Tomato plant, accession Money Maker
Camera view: bottom (45 deg); turntable rotation: 120 degrees
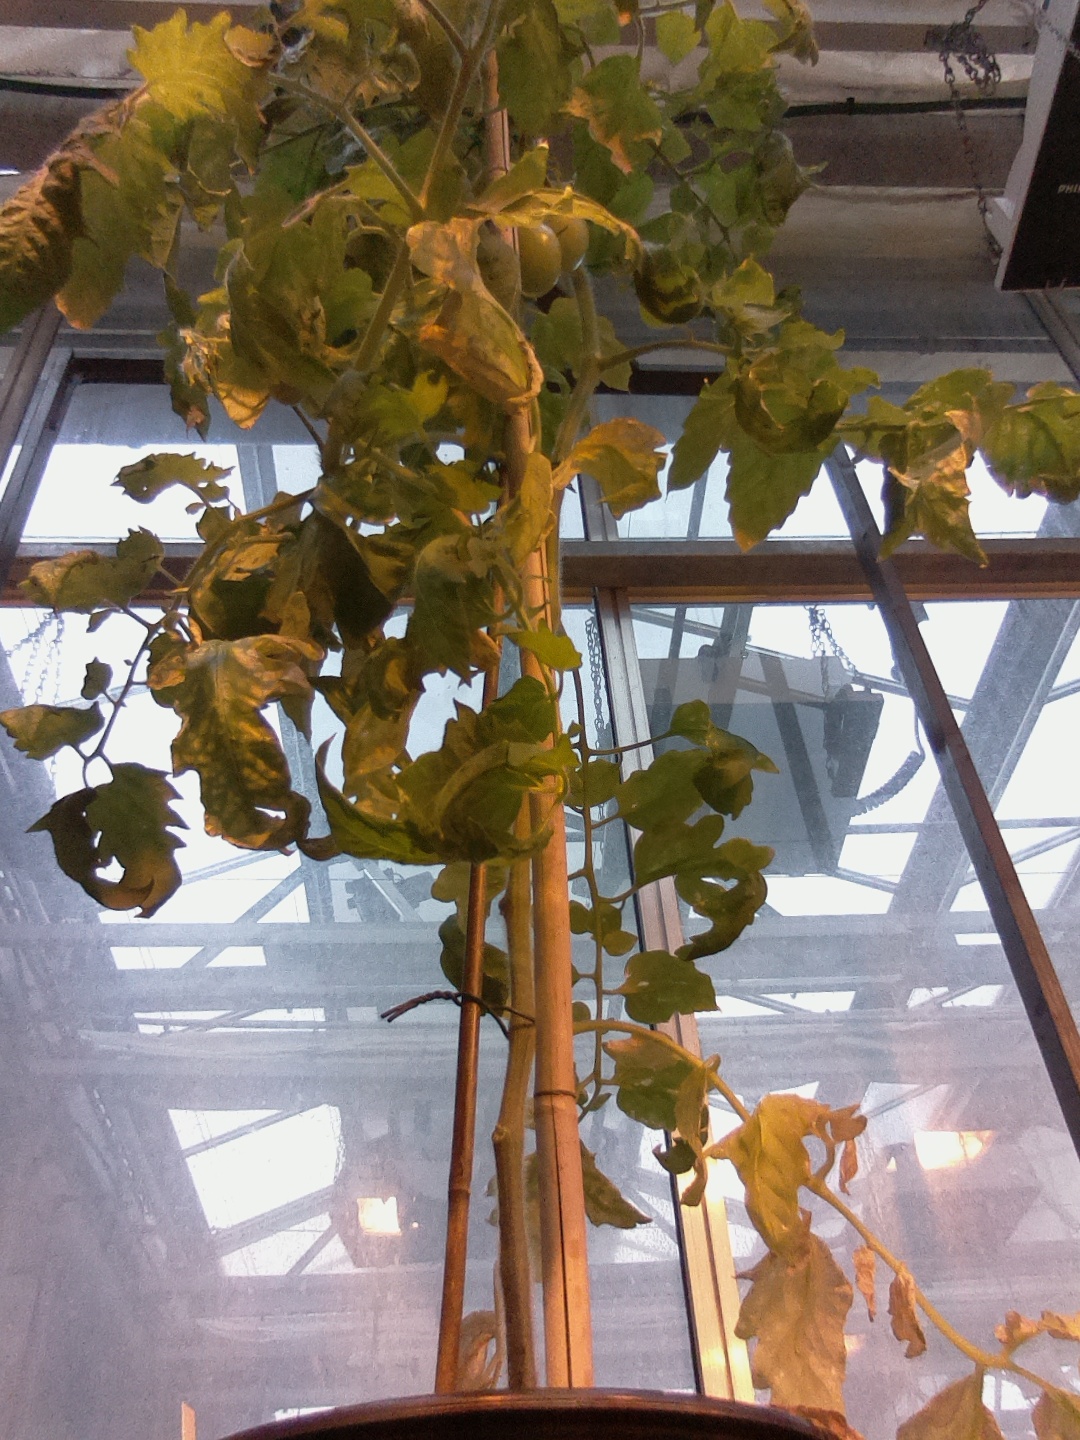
BBCH growth stage 77: 70%-80% of final fruit size